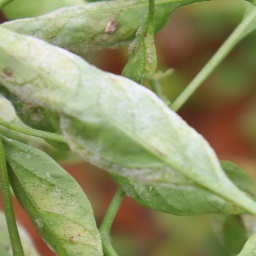
Label: powdery mildew